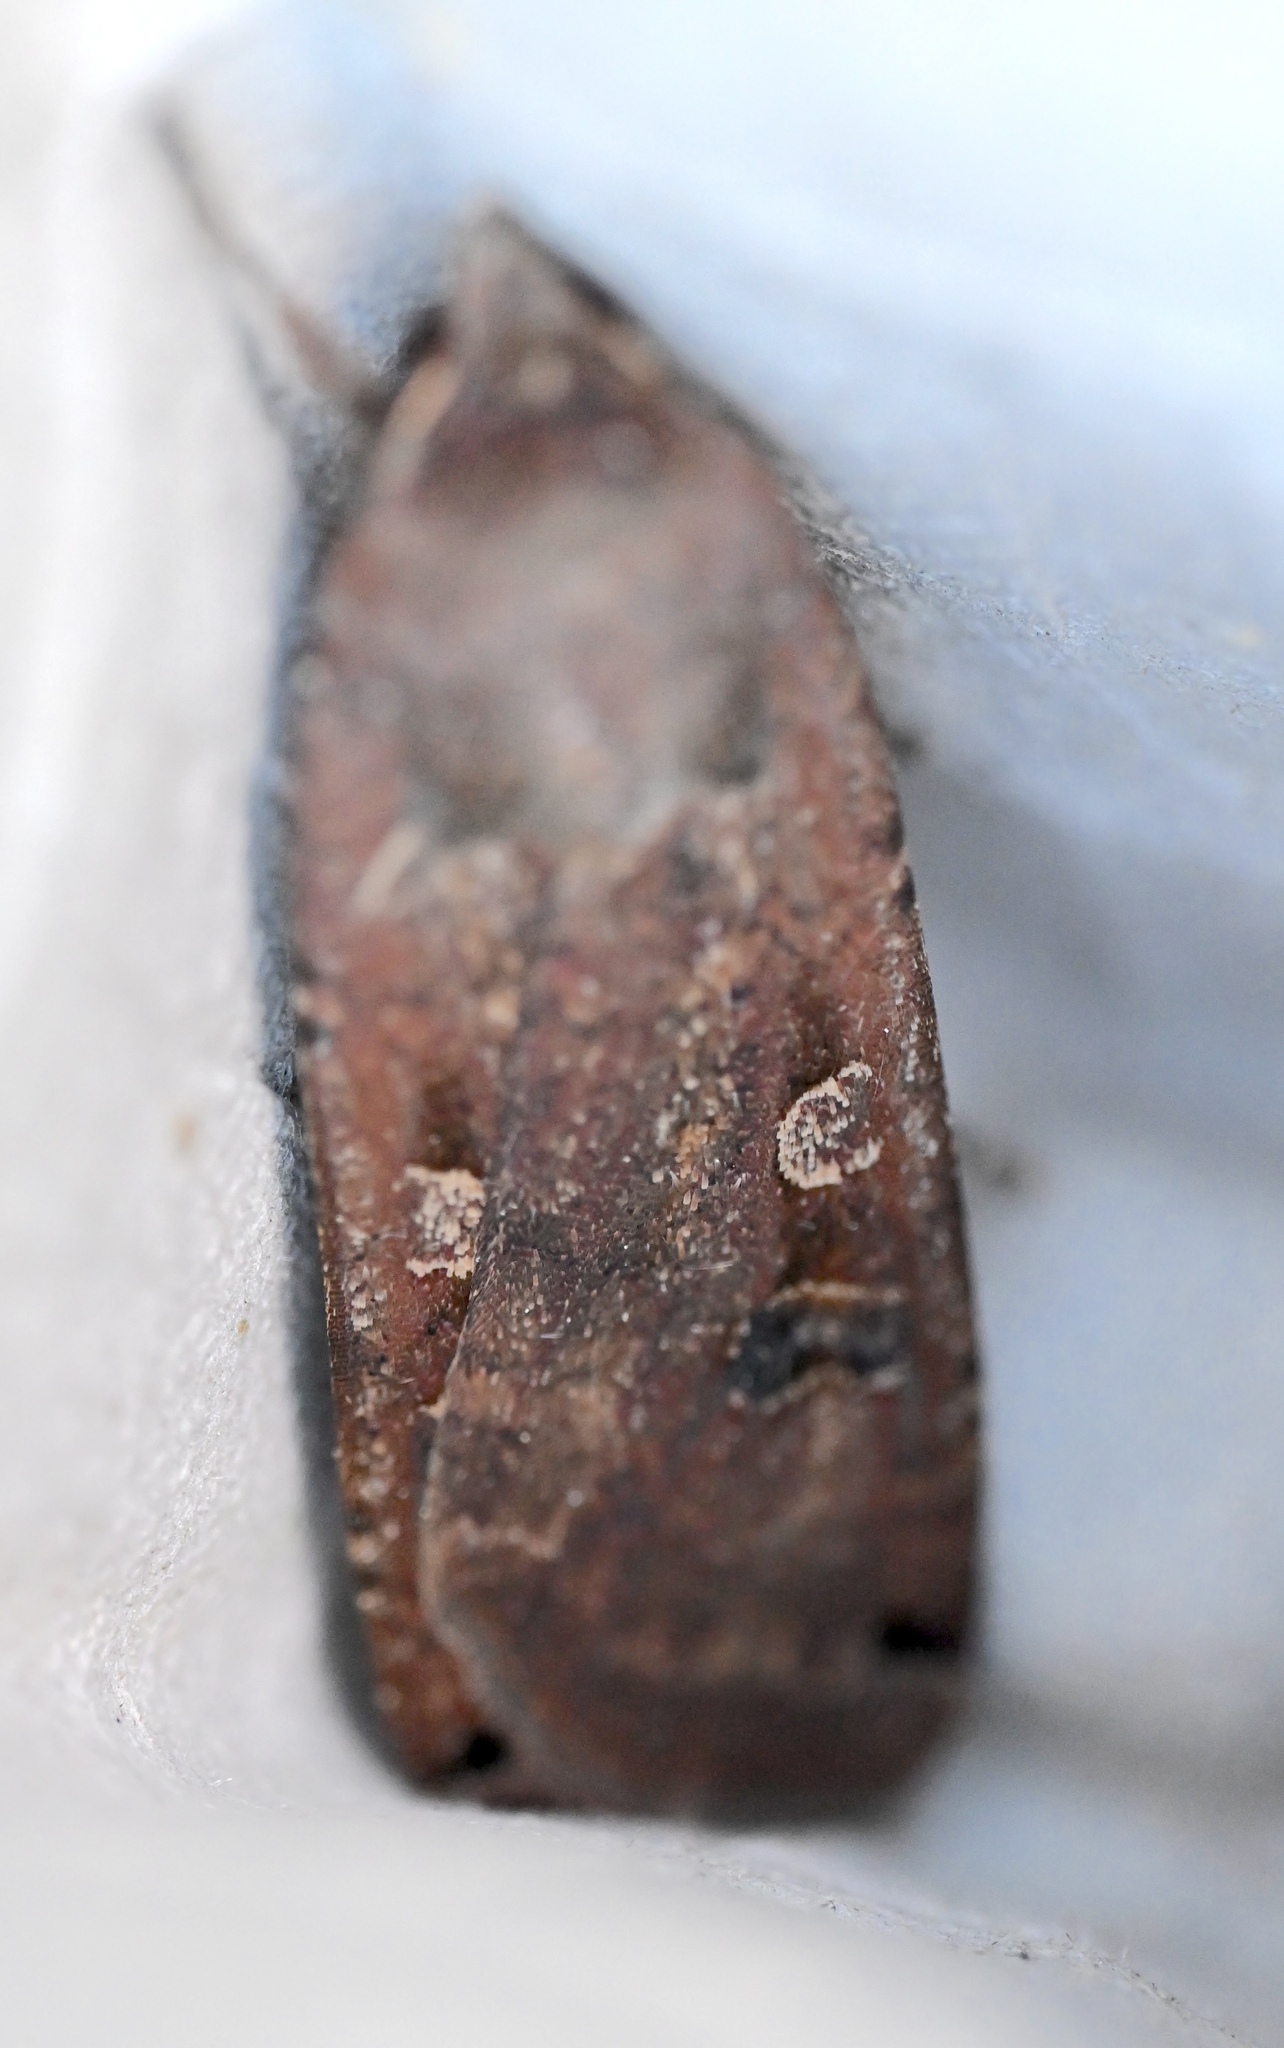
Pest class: cutworms